Refugio Reyes Rivas

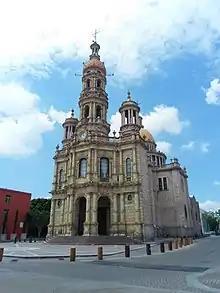
Profile of the Templo de San Antonio.

In 1897 he built the Chapel and the Casa de la Hacienda porfiriana El Soyatal, remarkable and original for its construction, execution and spatial conception. On June 18, 1902 he began work on the Templo de la Purísima Concepción. It seems that Reyes did not appreciate this work so much at the time he conceived it, since the fact was not recorded in his diary.